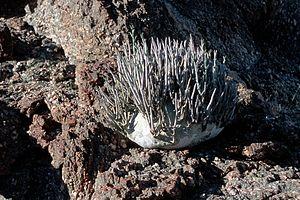
Adenia pechuelii est une espèce de plantes à fleurs de la famille des Passifloraceae. Elle est endémique de Namibie.